St. Walburga's Church, Bruges

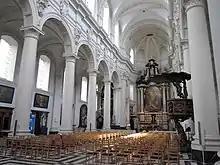
View of the interior

Inside, the Baroque character is strengthened by mouldings, volutes, broken pediments, and pilasters and columns, which create light effects.